Technical support

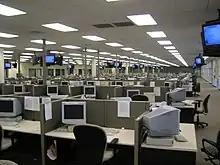
A call center in Lakeland, Florida

Technical support, commonly shortened as tech support, is a customer service provided to customers to resolve issues, commonly with consumer electronics. This is commonly provided via call centers, online chat and email. Many companies provide discussion boards for users to provide support to other users, decreasing load and cost on these companies.